Marie Kalergi (1840–1877)

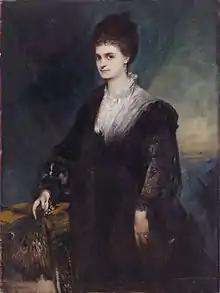
Countess Marie von Coudenhove-Kalergi, painted by Hans Makart in the second half of the 19th century

Marie Kalergi (16 January 1840 – 11 March 1877) was a Austro-Polish noblewoman of Greek and German descent.